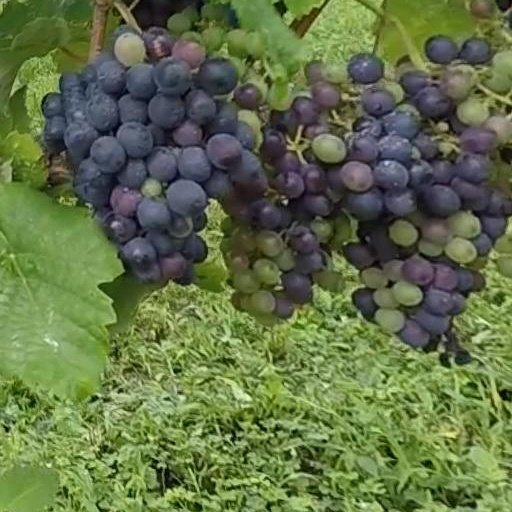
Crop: grape